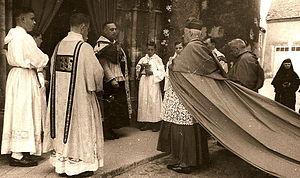
Visite pastorale de la paroisse de Désertines (Allier-France) par Mgr Georges Jacquin, évêque de Moulins (1942-1956) L'abbé Roger Chardonnet, doyen de Désertines, reçoit l'évêque à la porte de l'église Saint-Georges. Mgr Jacquin est assisté de Mgr Jean Chacaton, vicaire général et doyen du chapitre cathédral de Notre-Dame de Moulins. Collection personnelle
La cathédrale Notre-Dame-de-l'Annonciation de Moulins est une cathédrale catholique romaine située à Moulins, dans le département de l'Allier. Elle est le siège épiscopal du diocèse de Moulins.
Le diocèse de Moulins est une circonscription ecclésiastique de l'Église catholique romaine correspondant actuellement aux limites administratives du département de l'Allier.
Georges Jacquin est un ecclésiastique français qui a été évêque de Moulins.